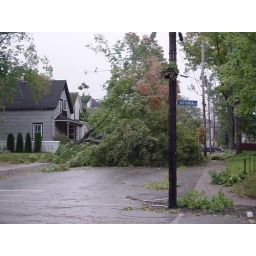
trees were down in the road on almost every street